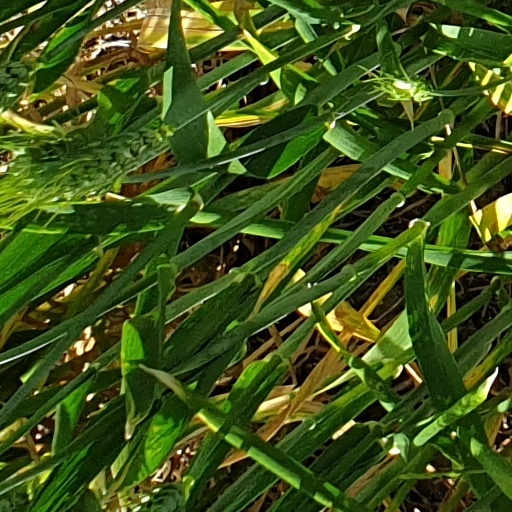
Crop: wheat